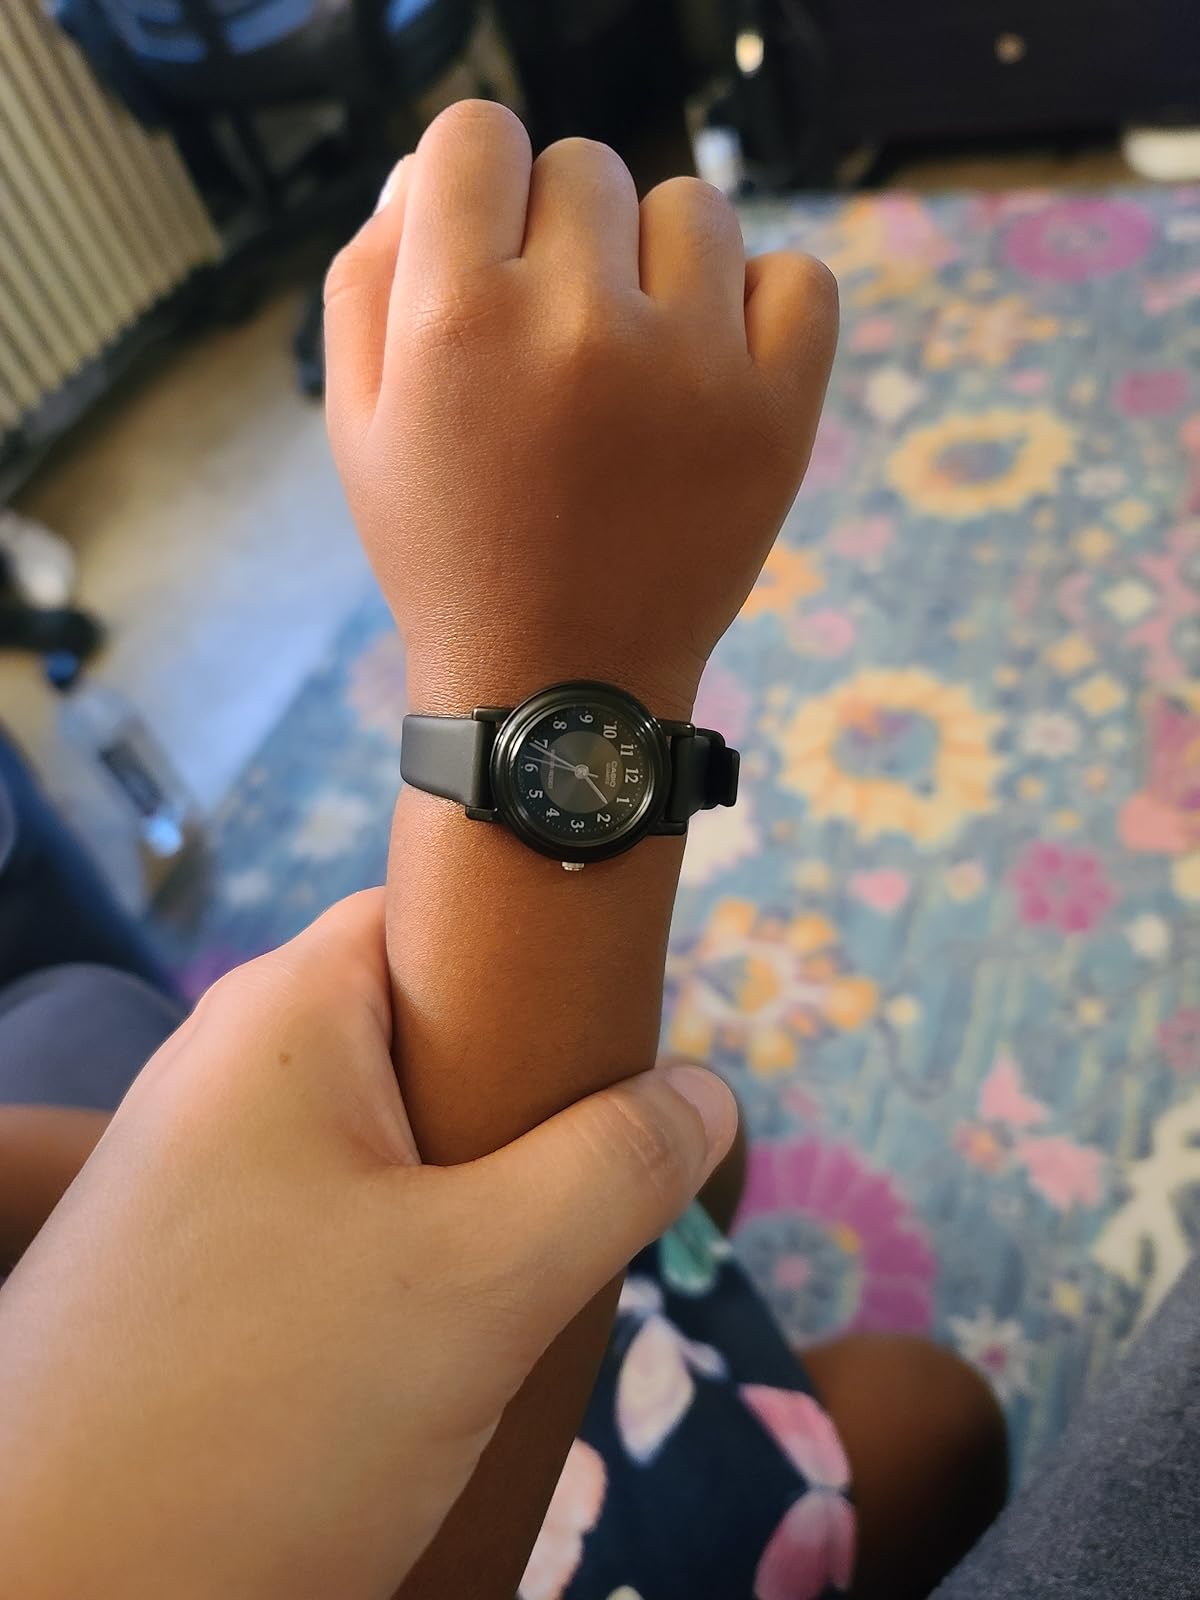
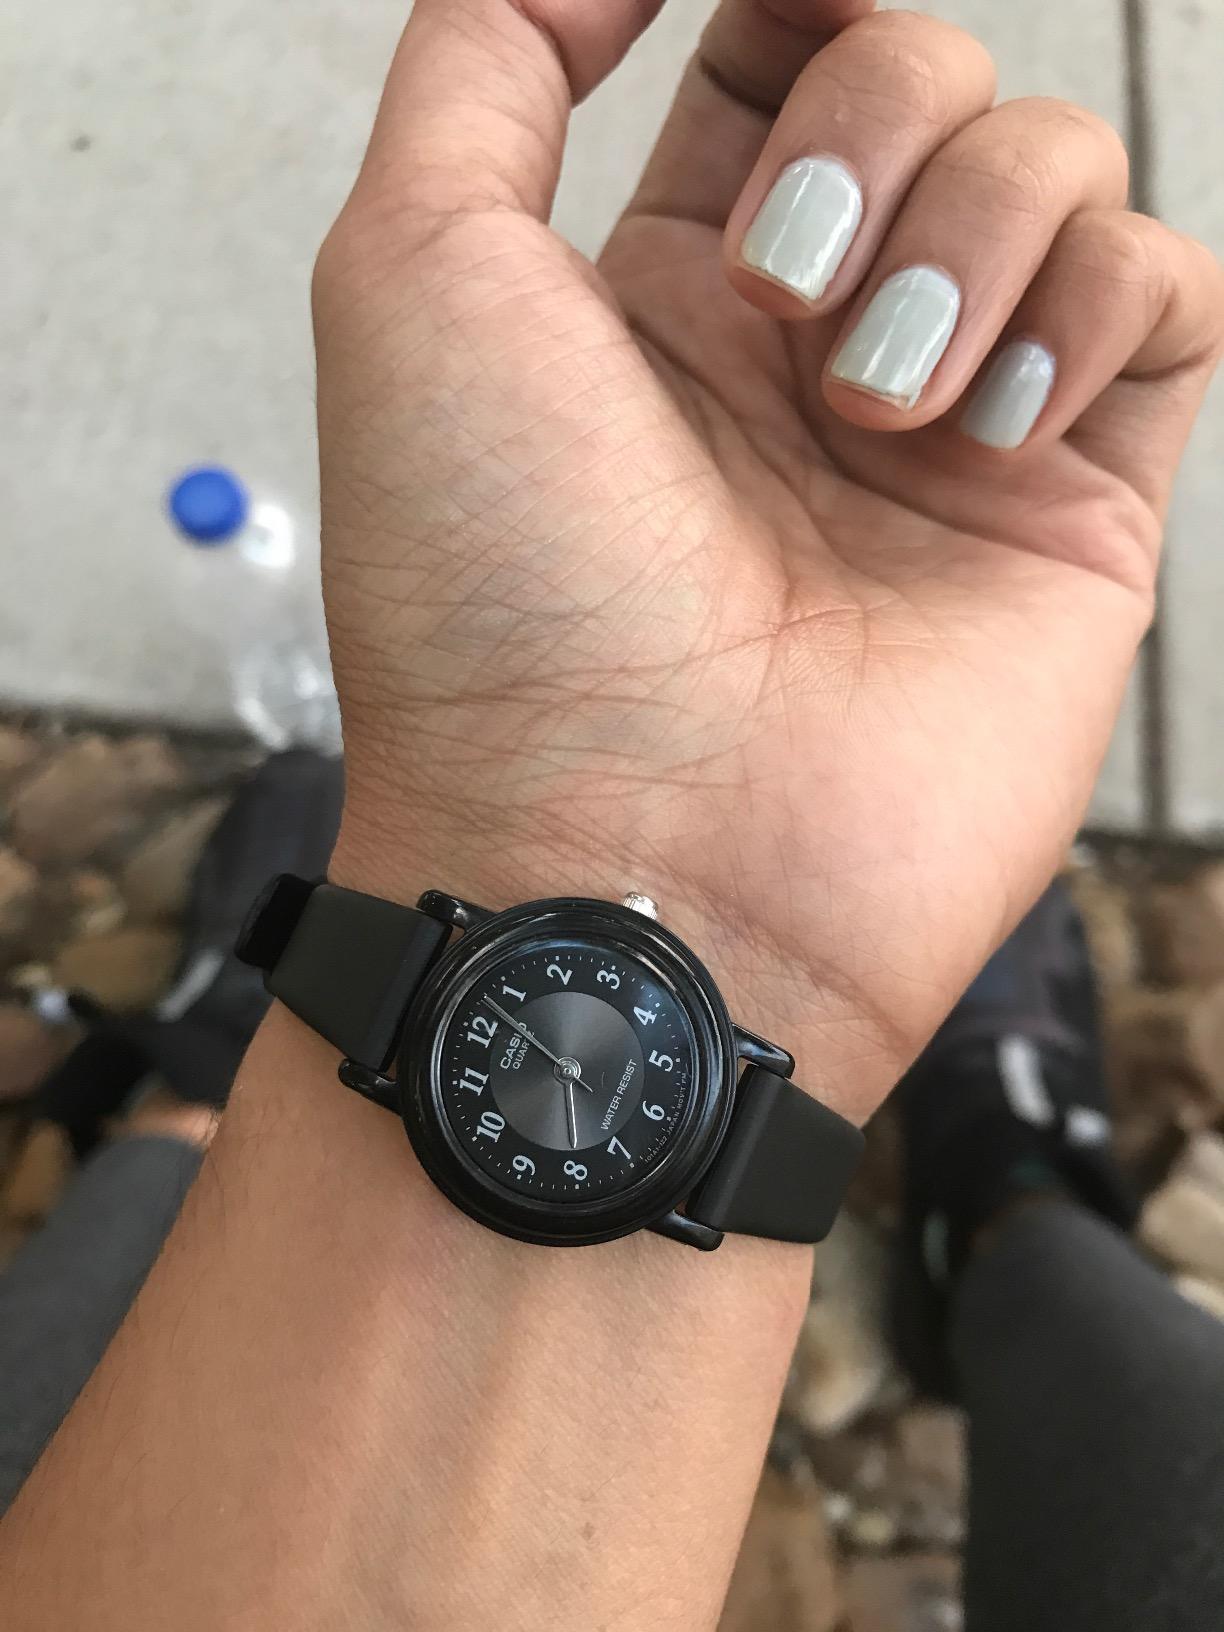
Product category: accessories_watch
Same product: yes